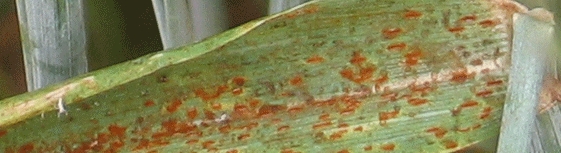
Label: Wheat___Brown_Rust